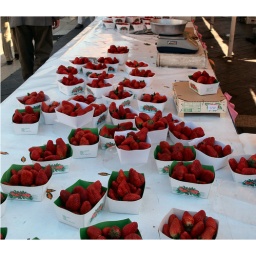
At the fruit market at Nice, France; and this was in the Spring